Jess Glynne

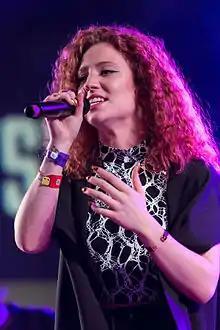
Glynne performing at South by Southwest in 2015

Jessica Hannah Glynne (born 20 October 1989) is a British singer. She rose to prominence in 2014 as a featured artist on the singles "Rather Be" by Clean Bandit and "My Love" by Route 94, both of which reached number one on the UK Singles Chart. Glynne signed with Atlantic Records to release her debut studio album, "I Cry When I Laugh" (2015). Despite mixed critical response, it debuted atop the UK Albums Chart and spawned the successful singles "Hold My Hand" and "Don't Be So Hard on Yourself".